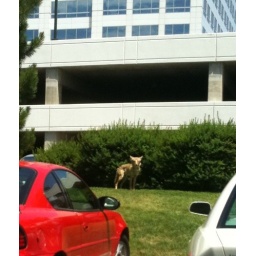
Coyote by my office building (there in the background)